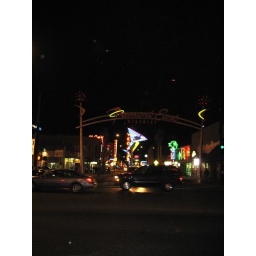
Freemont East sign with the martini glass in the background